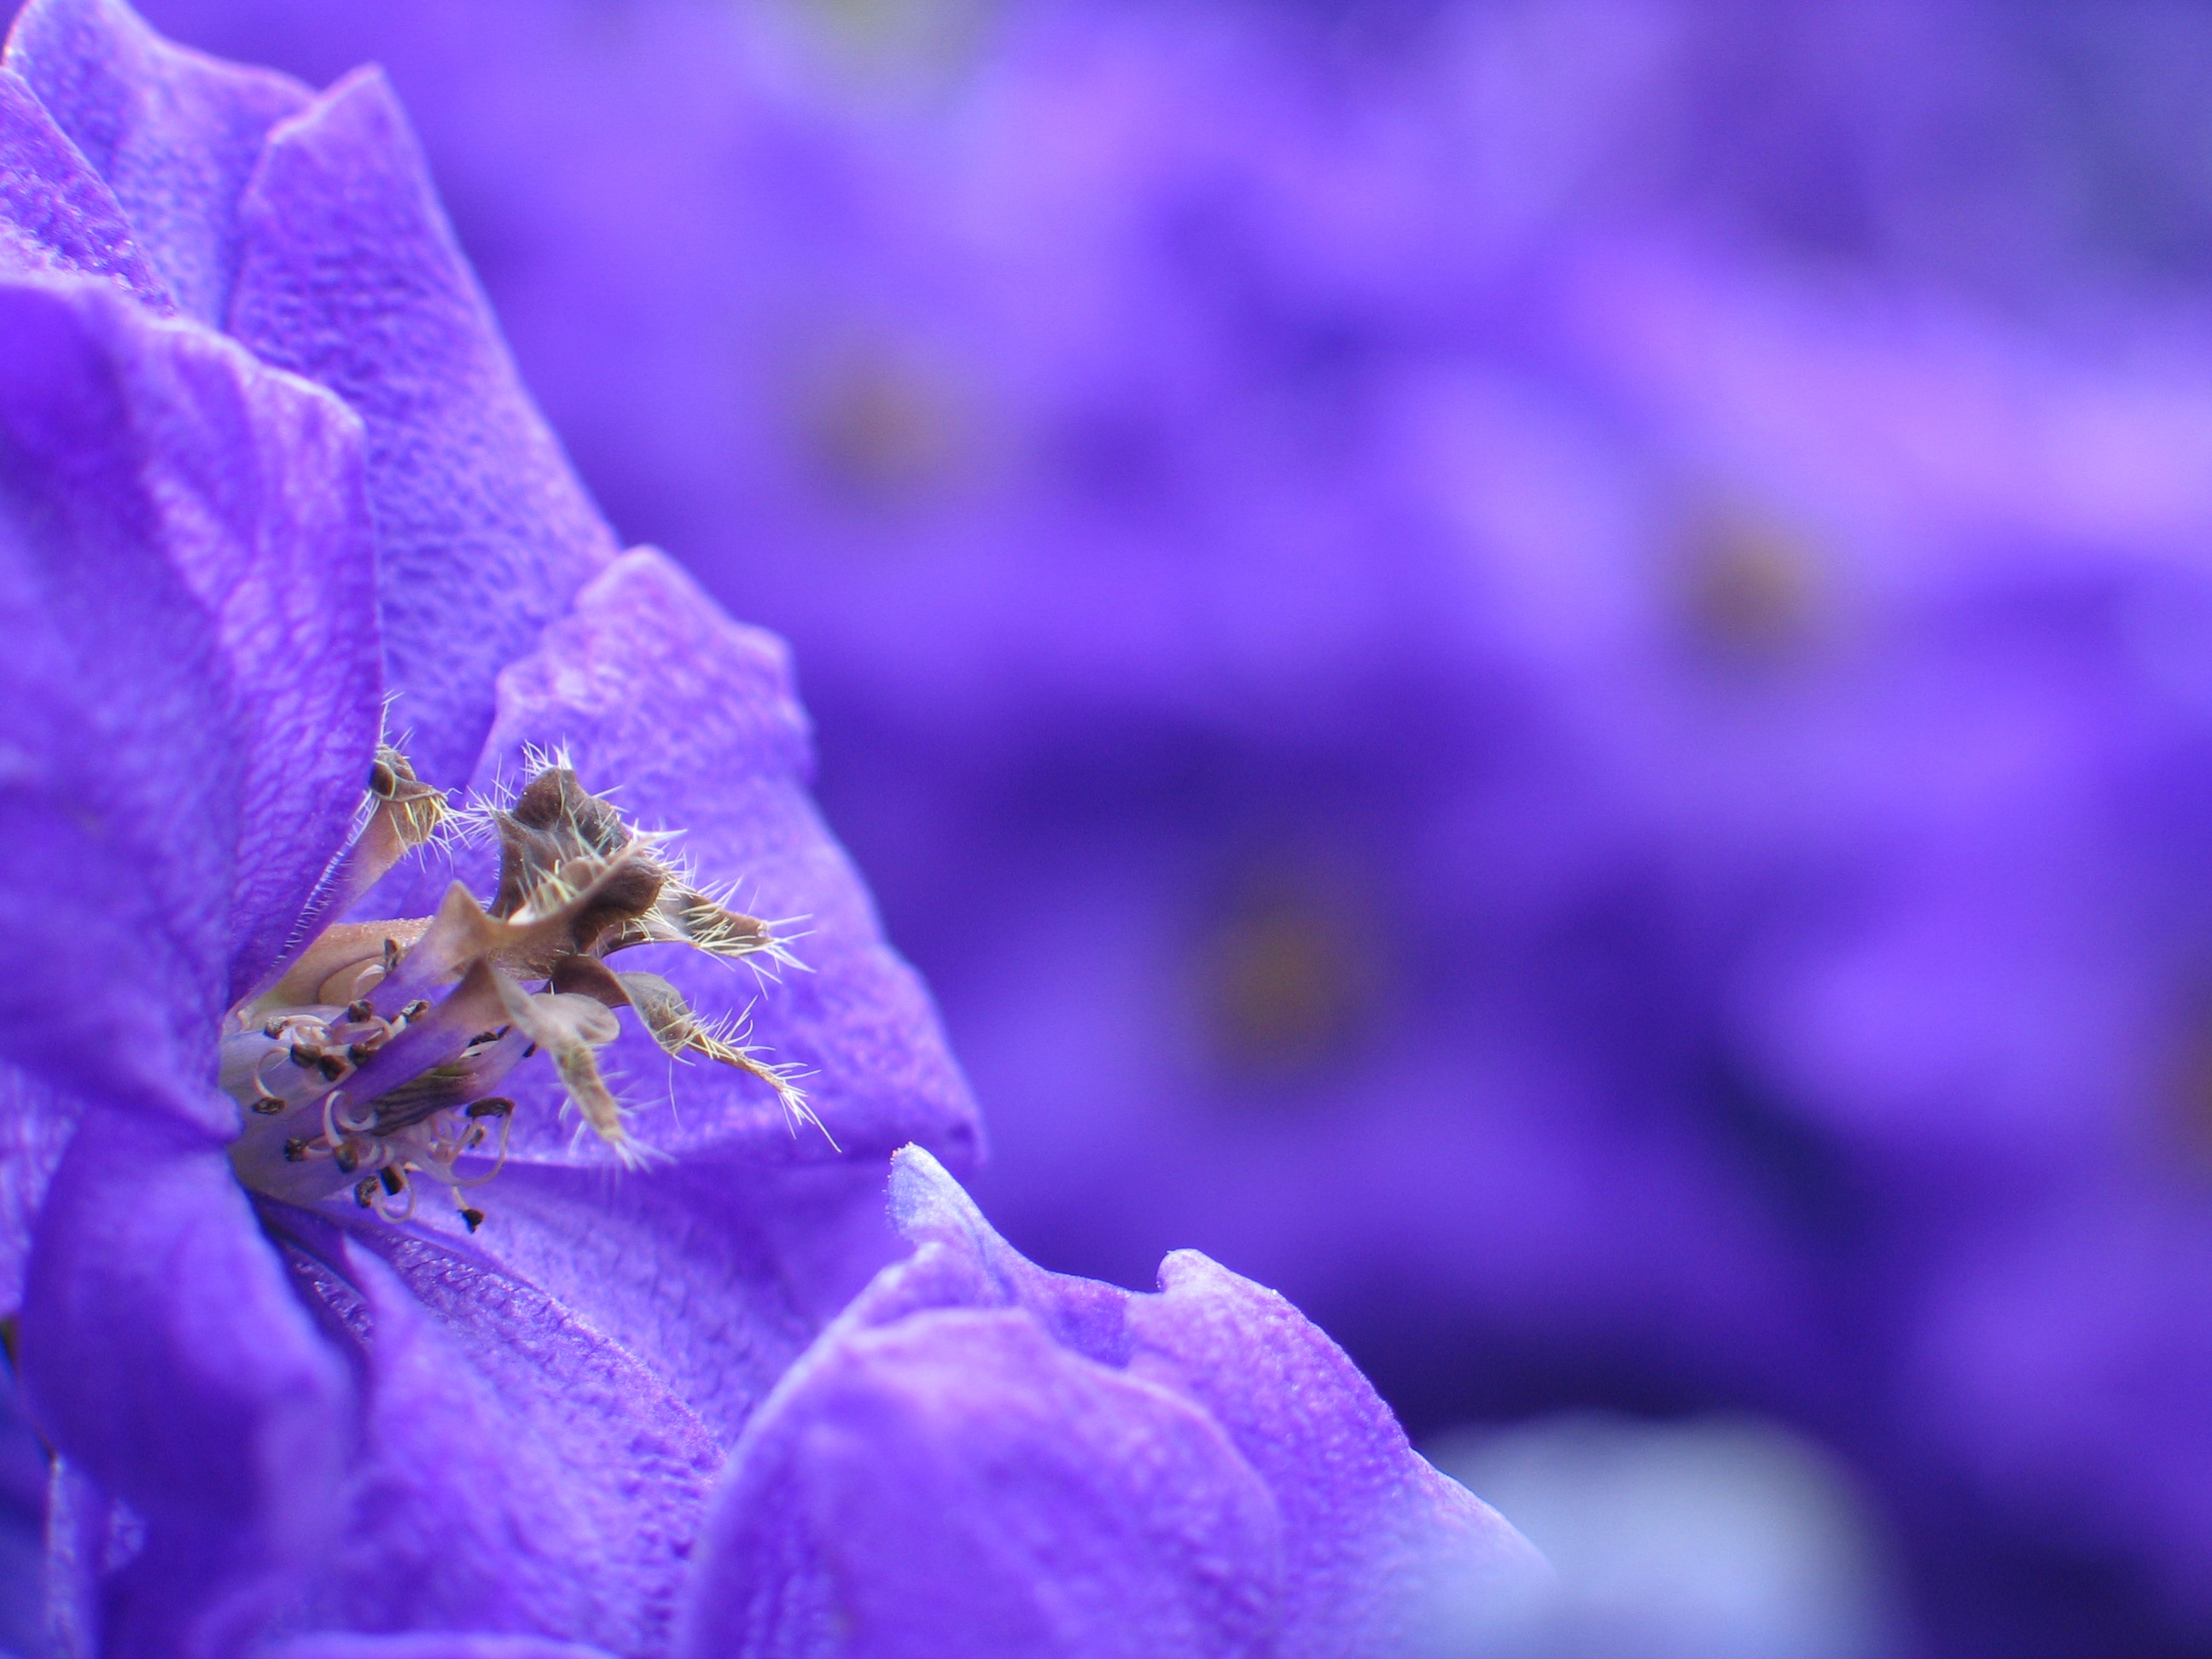
nature, blossom, blur, plant, photography, leaf, flower, purple, petal, honey, bouquet, pollen, spring, colourful, macro, fresh, romantic, botany, blooming, blue, garden, closeup, pink, flora, lavender, botanical, plants, life, freshness, wildflower, flowers, close up, background, gardening, petals, blossoms, hairy, smell, wallpaper, beauty, hairs, beautiful, blurry, horticulture, blooms, nectar, stamens, macro photography, flowering plant, land plant, shallow dof